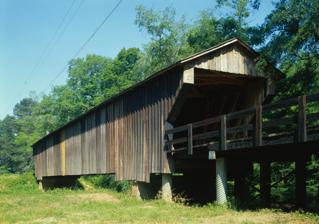
Building: Red Oak Creek Covered Bridge
Country: United States of America
Year built: 1840
United States historic place Red Oak Creek Covered Bridge U.S. National Register of Historic Places Location North of Woodbury on Covered Bridge Road, Woodbury, Georgia Coordinates 33°02′18″N 84°33′12″W / 33.03833°N 84.55333°W / 33.03833; -84.55333 ( Red Oak Creek Covered Bridge ) Area less than one acre Built c. 1840 Built by Horace King Architectural style Covered Town lattice truss NRHP reference No. 73000632 Added to NRHP May 7, 1973 Red Oak Covered Bridge Historic Marker The Red Oak Creek Covered Bridge carries Covered Bridge Road (historically Huel Brown Road) across Red Oak Creek north of Woodbury, Georgia . It was listed on the National Register of Historic Places in 1973. The bridge is a covered Town lattice truss and has also been known as Big Red Oak Creek Bridge . It was probably built by Horace King , a slave, in about 1840. The bridge's covered portion is 116 feet (35 m) long while its total span is 412 feet (126 m) long, which is the longest total span of any covered bridge in Georgia. Its long sills were sawn from heart pine and are 15 by 15 inches (38 cm × 38 cm) in dimension. It is held together by approximately 2,500 wooden pegs also known as trunnels . When listed in 1973, the bridge was still in use. It was thought to possibly be the oldest covered bridge in Georgia, and to be "an outstanding reminder of the age when there were over 250 covered bridges in Georgia." See also List of bridges on the National Register of Historic Places in Georgia List of bridges documented by the Historic American Engineering Record in Georgia (U.S. state) List of covered bridges in Georgia References